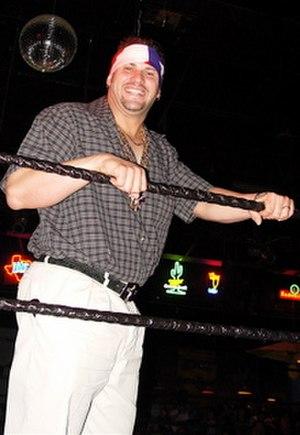
Eric Pérez, né le 18 décembre 1979, est un catcheur professionnel portoricain. Il a été employé par la World Wrestling Entertainment sous le nom d'Eric Escobar et est apparu dans l'émission WWE SmackDown d'octobre 2009 à janvier 2010.